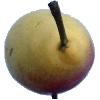
Label: Pear 2